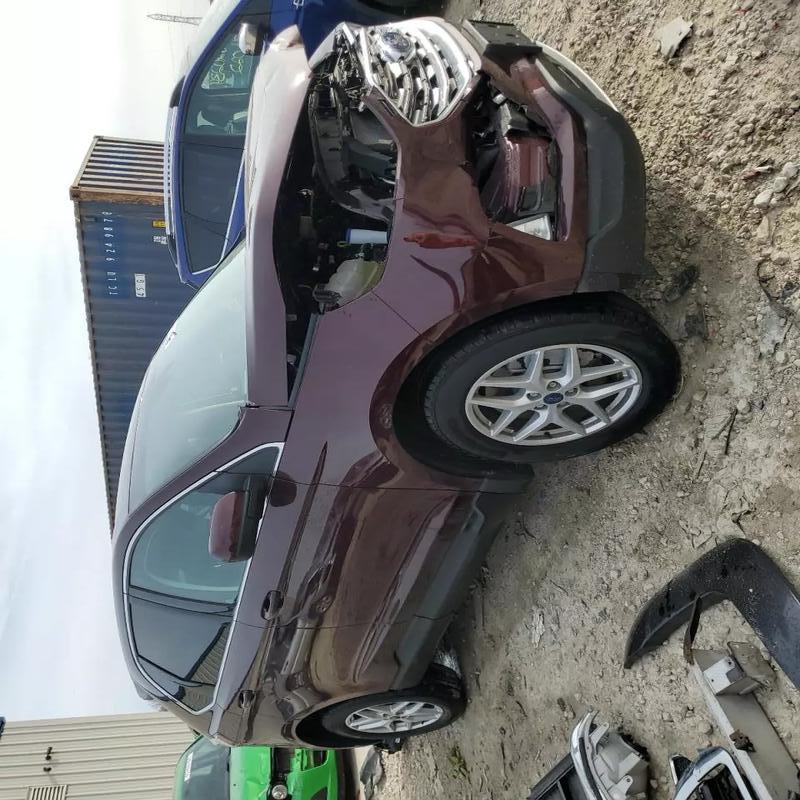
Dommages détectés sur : pare-choc avant, feu avant droit, capot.
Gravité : majeur